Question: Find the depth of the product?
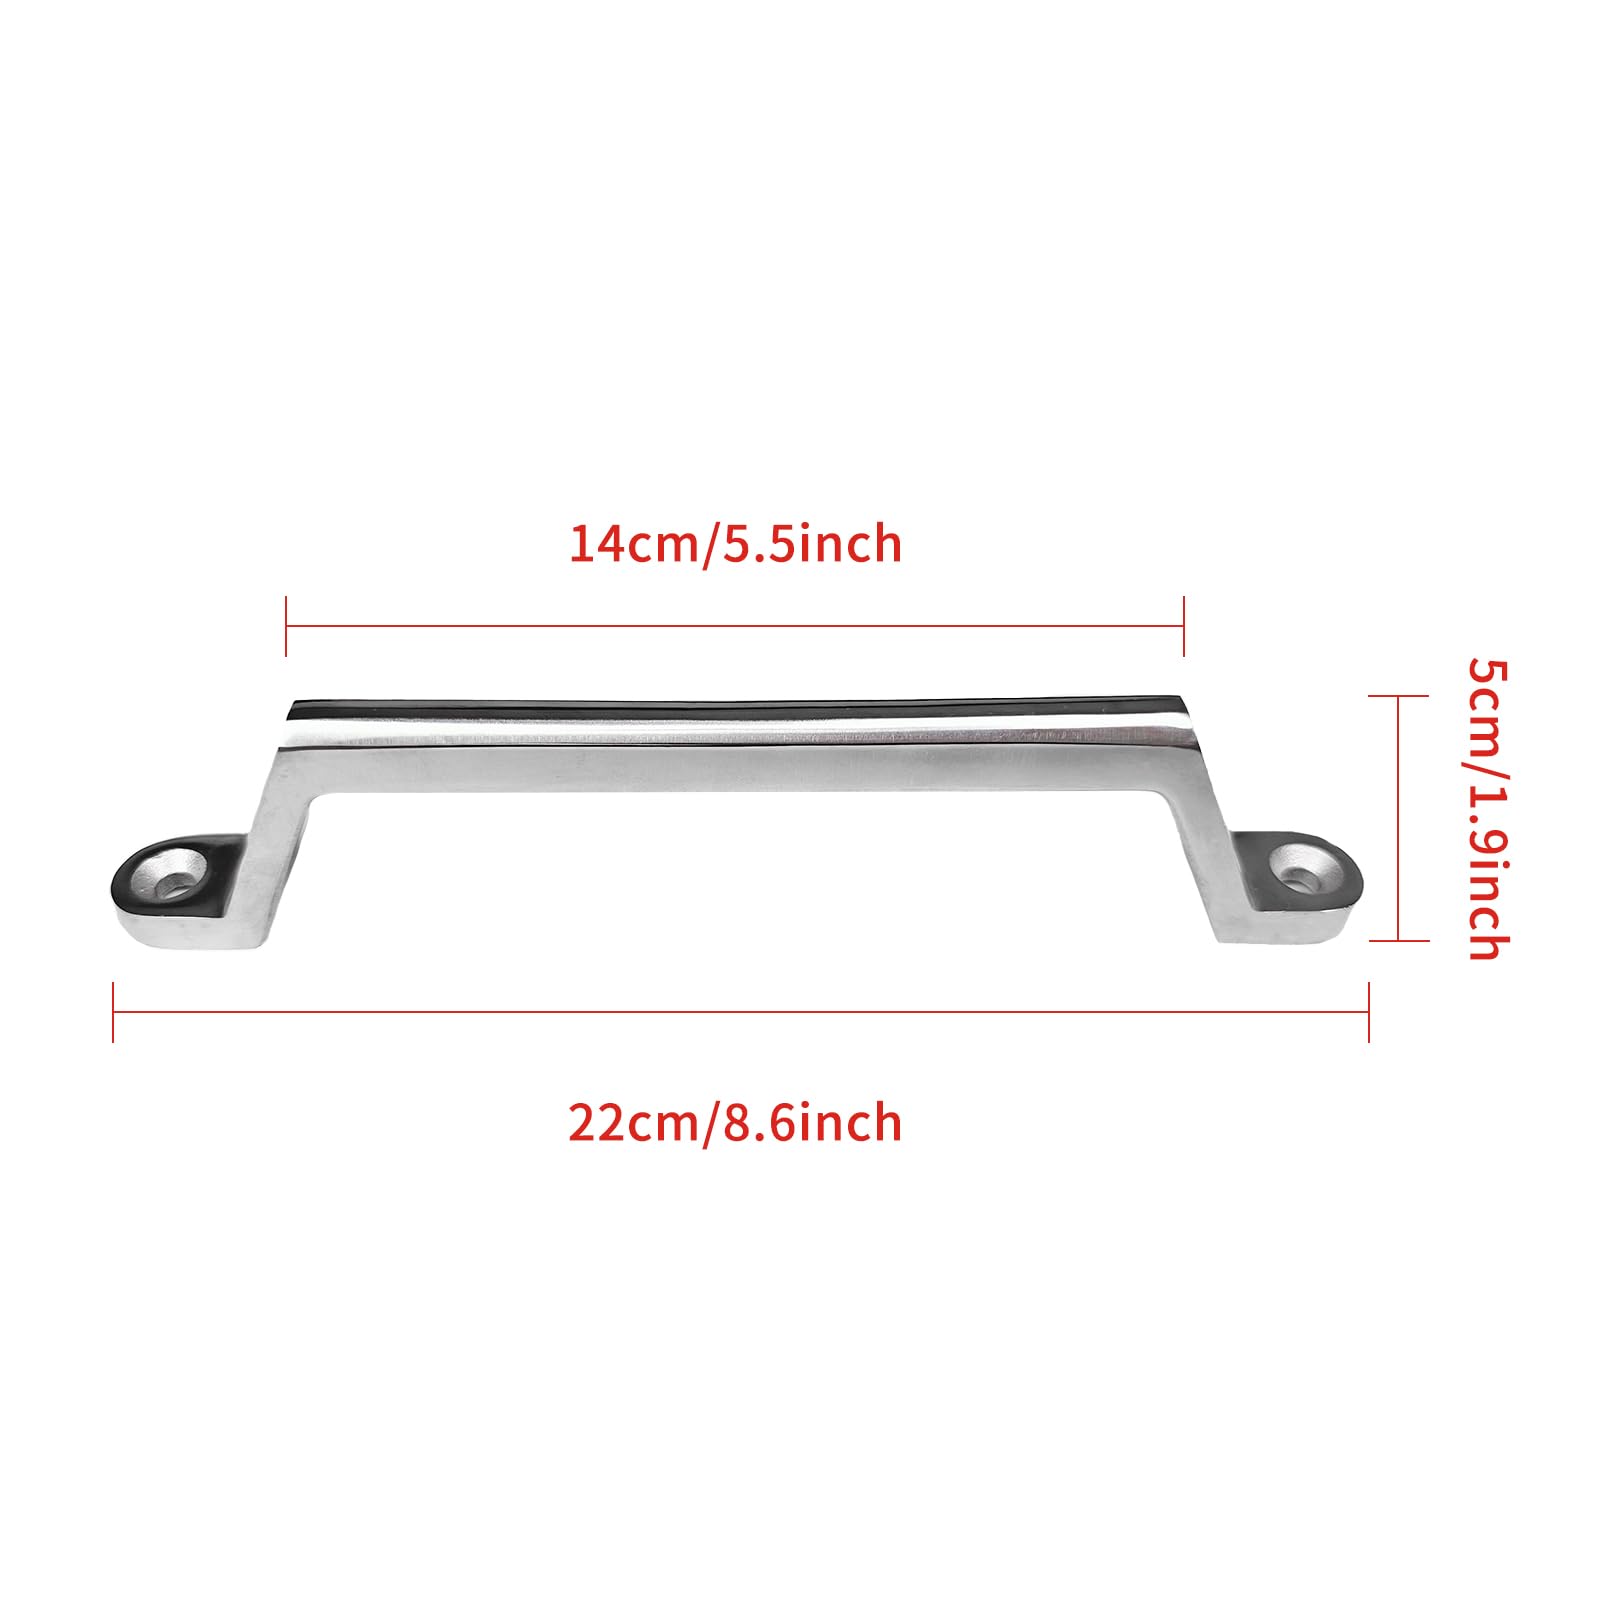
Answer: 14.0 centimetre